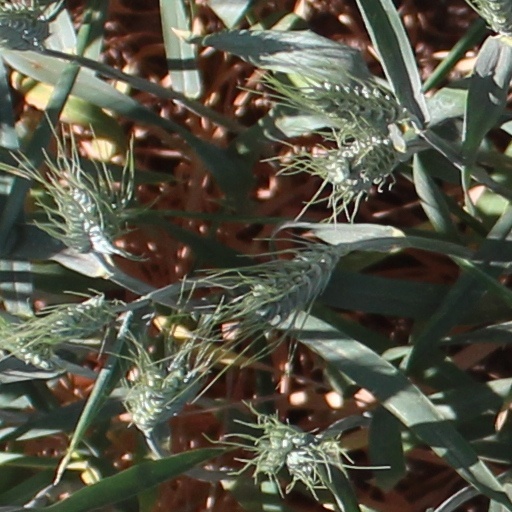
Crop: wheat